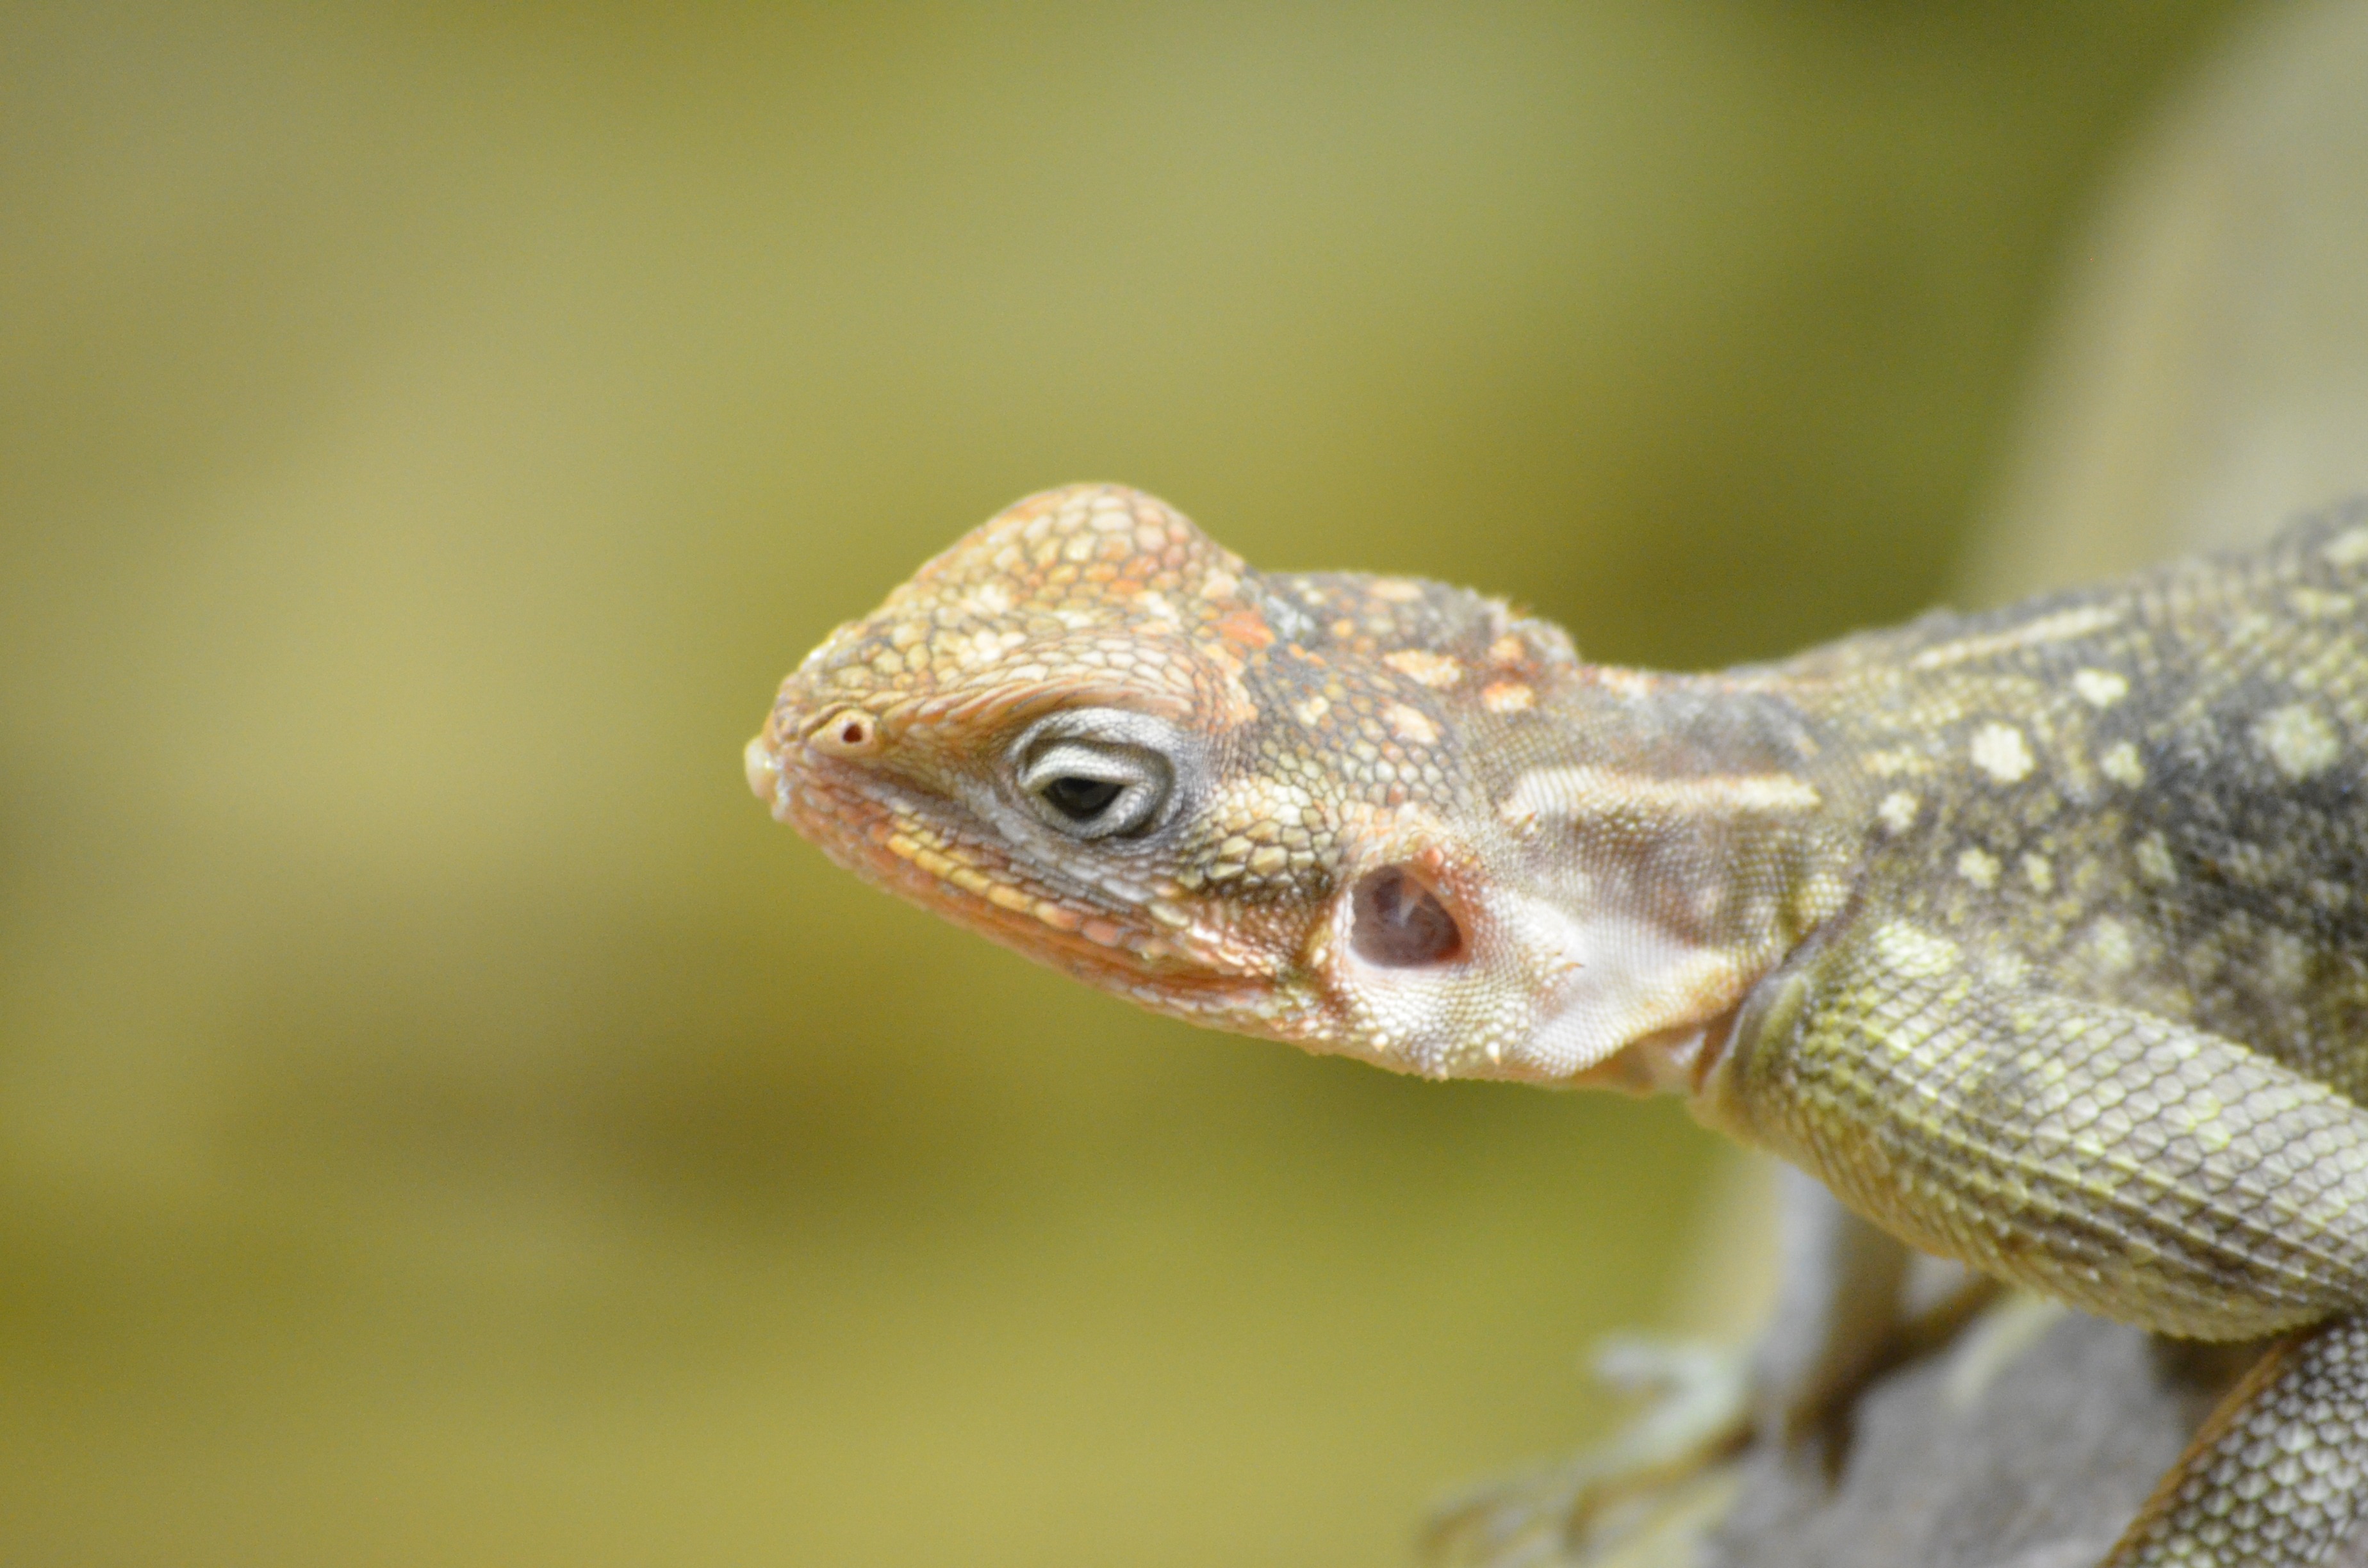
photography, animal, wildlife, frog, reptile, amphibian, fauna, lizard, close up, vertebrate, macro photography, dactyloidae, ranidae